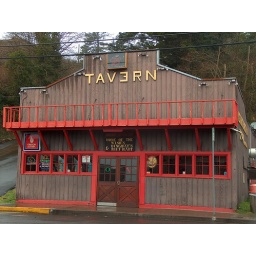
Check out the sign above the door, sounds like home to me.